Attack on Fort Paramacay

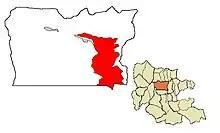
The fort is in the town of Naguanagua within the municipality of Naguanagua, within the state of Carabobo.

The assault began when a group of 20 civilian dissidents commanded by Juan Caguaripano, a former captain (deserter since 2014) of the National Guard, stormed the Fort to steal weapons. First Lieutenant Jefferson García, of the plaza 4101 Commando Company, was the officer in charge of the Fort's weapons store; the 41st brigade of the Bolivarian Army was based at the Fort. Troops loyal to the government stopped the attack, causing ten of the dissidents (including Caguaripano) to flee, with seven of the group arrested, two dead, and one injured. The attackers who escaped had managed to take a considerable amount of munitions, including grenades and bullets. Though the attack ended at 8:00 am, civilians were protesting in the streets of the city later that day in support of the dissidents, which caused several clashes between them and the National Guard.